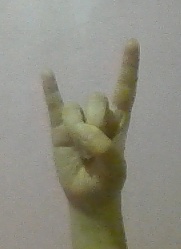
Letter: la